Bourla-papey

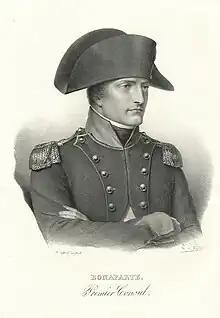
Bonaparte during his time as First Consul. Lithography by Z. Belliard, 1798.

Discontent over the reintroduction of feudal taxes, combined with the way the constitution of 1801 was adopted, led to increased resistance from the population of the Canton du Léman during 1801. A group of Vaudois patriots assembled as early as spring 1800 in Morges to discuss the idea that if the feudal taxes were not abolished, a reunion with France was preferable to remaining in the Helvetic Republic. The Helvetic Republic seized on that argument to issue a blanket condemnation of the Vaudois patriots, who in turn signed an address that represented a first clear call to arms. Their address stated that they felt deeply attached to a Swiss nation that upheld the notions of egalitarism, liberty, and justice, but insinuated that the government was unconstitutional.